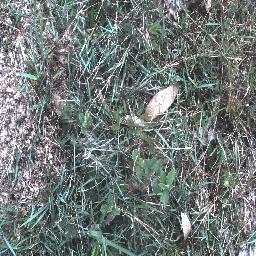
Label: negative